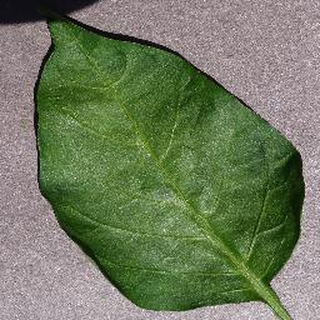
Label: healthy_bell_pepper